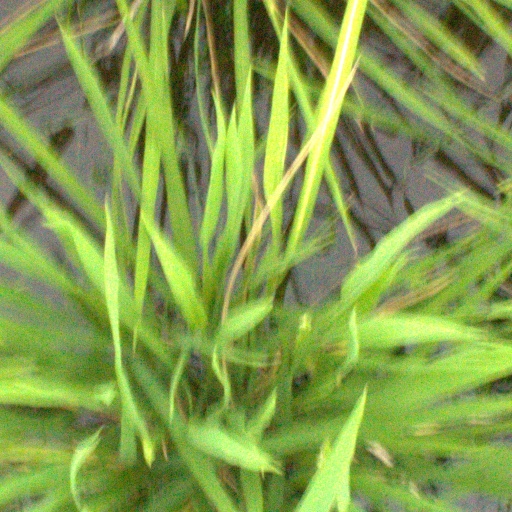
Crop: rice